Maximilian Schuster

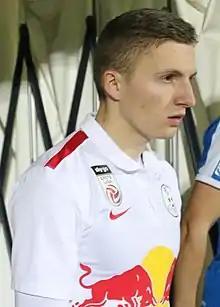
Schuster with Liefering in 2017

Maximilian Schuster (born 29 July 1998) is a German footballer who plays as a midfielder for SV Schalding-Heining.